Gangnam Style (music video)

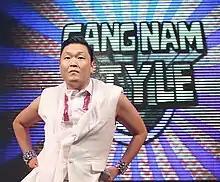
Psy with the Gangnam Style logo

The music video for "Gangnam Style" by South Korean singer Psy was one of the most viewed and talked about videos of the 2010s, setting records and gaining international attention for the artist. It premiered on July 15, 2012, on the video-sharing website YouTube and was later made available to download digitally on October 19. It was directed by Cho Soo-hyun and was filmed in Seoul in July 2012 over the course of 48 hours. In the video, Psy "pokes fun at the style of Seoul's Gangnam District, a flashy district known for its affluence, high rents, high expectations and a focus on the high-status lifestyle". The video is currently the tenth most-viewed video and the eleventh most-liked video on YouTube, as well as the 19th most-disliked. On December 21, 2012, the music video set a record for the first video to surpass 1 billion views on the platform. It subsequently surpassed 2 billion, 3 billion, 4 billion, and 5 billion views in June 2014, November 2017 and March 2021, and December 2023, respectively.